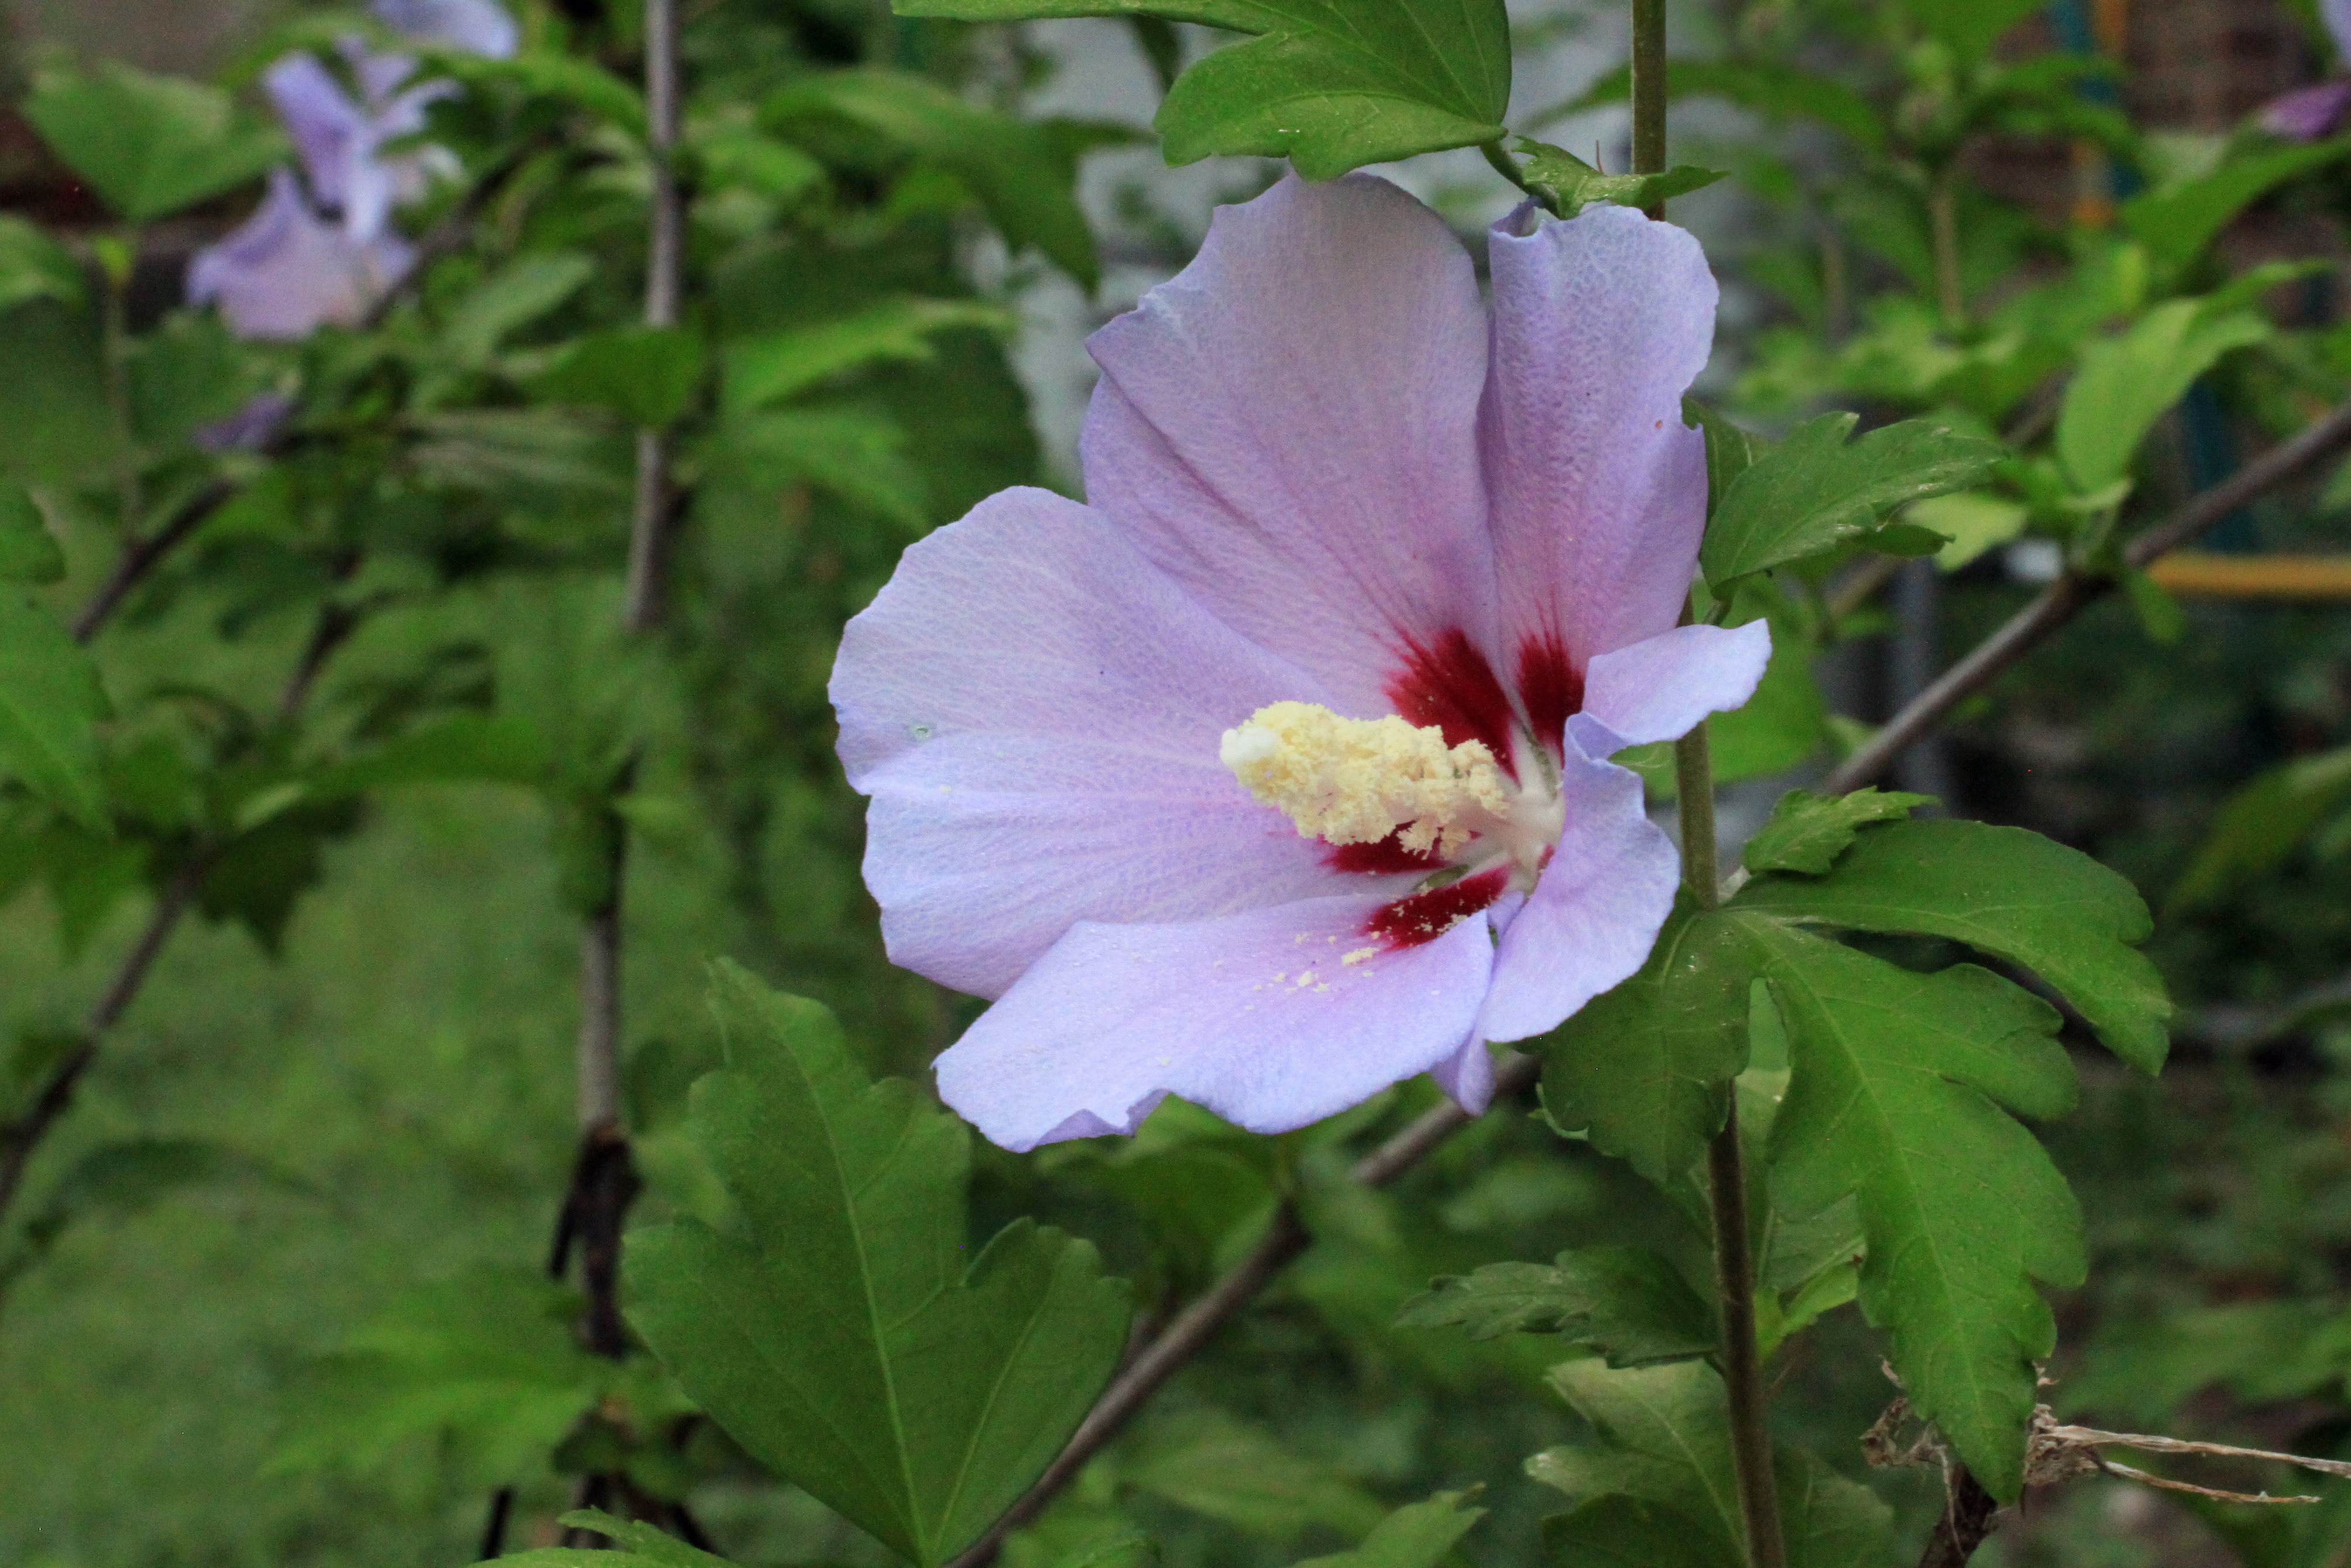
nature, blossom, plant, morning, flower, purple, petal, rose, botany, pink, flora, lavender, fauna, wildflower, leaves, sharon, hibiscus, malvales, pistol, pink flower, green leaves, flowering plant, rose of sharon, summer spring, chinese hibiscus, land plant